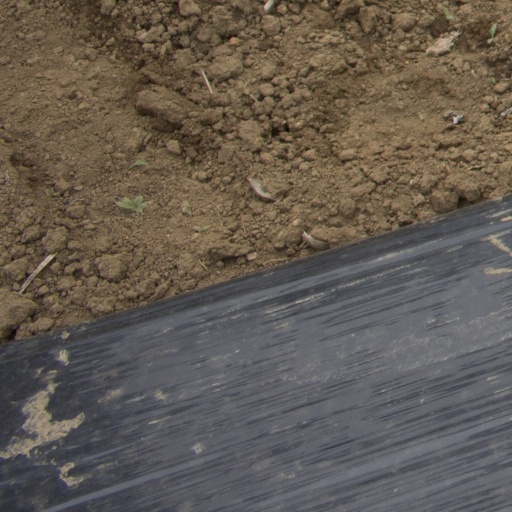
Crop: Jerusalem artichoke